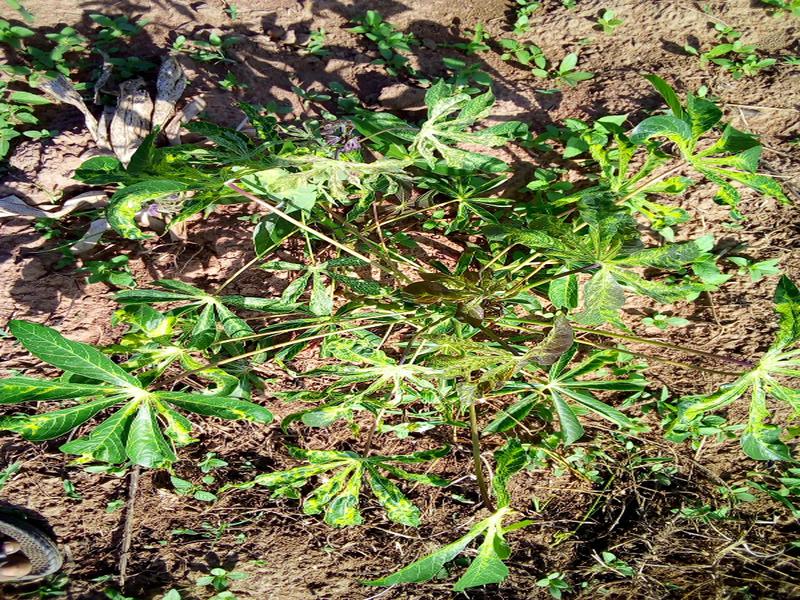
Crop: cassava
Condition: mosaic_disease